Dream Flight

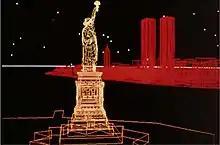
Frame from "Dream Flight".

Dream Flight ("Vol De Rêve") is a 3-D computer-animated short fiction film completely produced by computer. The film was created in 1982 at the University of Montreal and was directed by Philippe Bergeron, Nadia Magnenat Thalmann and Daniel Thalmann.